History of Málaga

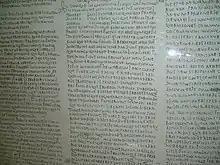
Reproduction of the "Lex Flavia Malacitana", Loringiano Museum

The romanisation of Málaga was, as in most of southern Hispania Ulterior, effected peacefully through a ', a treaty recognising both parties as equals, obligated to assist each other in defensive wars or when otherwise summoned. The Romans unified the people of the coast and interior under a common power; Roman settlers in Malaca exploited the local natural resources and introduced Latin as the language of the ruling classes, establishing new manners and customs that gradually changed the culture of the native people. Malaca was integrated into the Roman Republic as part of Hispania Ulterior, but Romanisation seems to have progressed slowly, as indicated by the discovery of inscriptions dating to the 1st century AD written in the Phoenician alphabet. During this period the Municipium Malacitanum"' became a transit point on the "Via Herculea", which revitalised the city both economically and culturally by connecting it with other developed enclaves in the interior of Hispania and with other ports of the Mediterranean Sea.